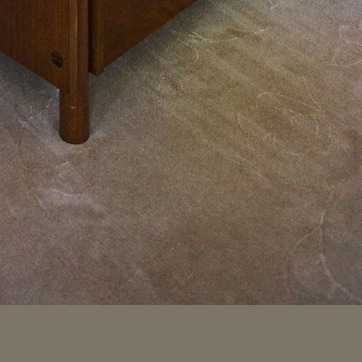
Material: carpet